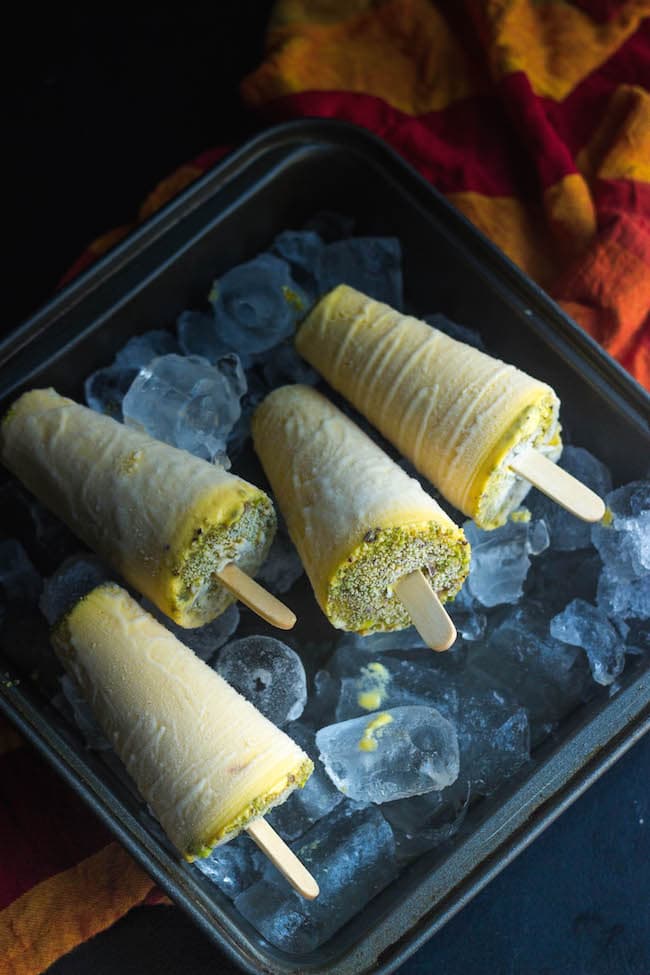
Dish: kulfi